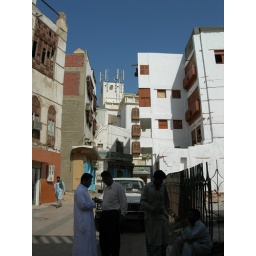
Cell phone tower in Jeddah in the background